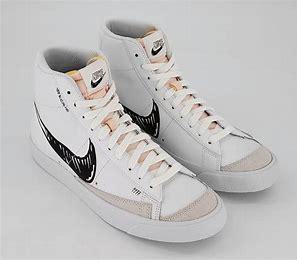
Brand: Nike
Model: Blazer